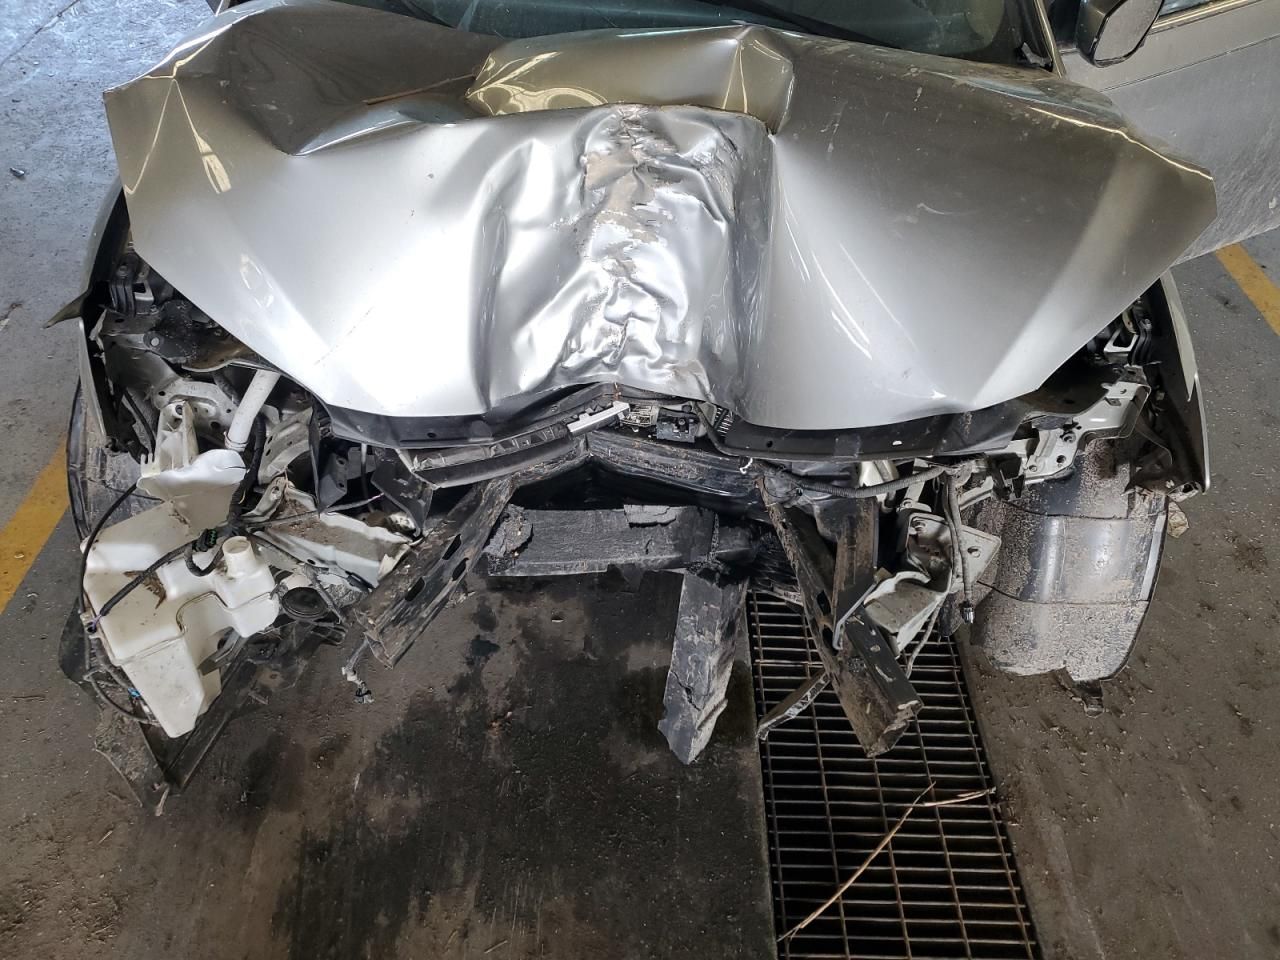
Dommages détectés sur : pare-choc avant, feu avant droit, feu avant gauche, capot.
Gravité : majeur